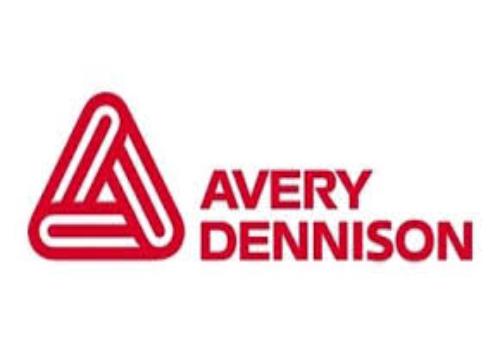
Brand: avery dennison-1
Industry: Others